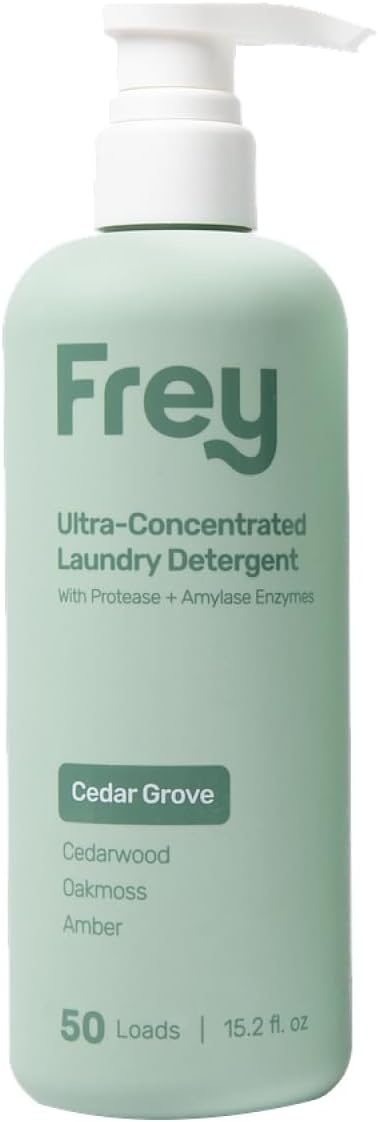
FREY Concentrated Liquid Laundry Detergent | Formulated for Sensitive Skin & HE Washers | Removes Stains Effectively | 50 Loads per Bottle (1-pack Cedar Grove)
About This LONG LASTING DETERGENT THAT'S SAFE FOR YOU - FREY's powerful concentrated laundry detergent liquid is formulated to last a long time and is also made without harsh ingredients, making it safe for you and your clothes. The perfect pairing to our fabric softener, the FREY detergent includes ingredients like Cedarwood, Oakmoss and Amber and is HE compatible. ENJOY CLEAN FRESH SMELLING WASH - FREY's natural laundry detergent will leave your laundry smelling fabulous! Inspired by the top fragrances from around the world, our eco friendly detergent is blended with essential oils and is made with over a dozen individual scents. YOUR CLOTHES WILL LOVE IT - We designed this concentrated blend of gentle washing detergents and natural fragrances to soften and reduce wrinkles and eliminate odors, stains, and dirt. Our high efficiency laundry detergent is ideal for everyday laundry, including cottons, linens, blends, and durable synthetics. It's also safe for whites and all colors, and you can use it in hot, cold, hard, or soft water. PERFECT FOR SENSITIVE SKIN - Our revolutionary formula of laundry detergent natural is made without ingredients that are the leading causes of skin irritation, making our detergent perfect for kids and adults with sensitive skin and who don't want to sacrifice fresh smelling clothes. Overview Brand : FREY Item Form : Liquid Scent : 1-pack Cedar Grove Unit Count : 15.2 Fluid Ounces Number of Items : 1
Brand: FreyLaundryCare
Category: Home & Garden > Household Supplies > Laundry Supplies > Laundry Detergent